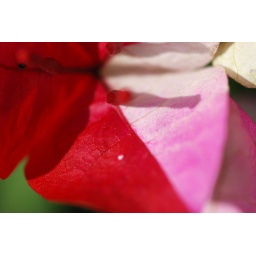
A very special one with half in red and another in pink color.